Claude Rajotte

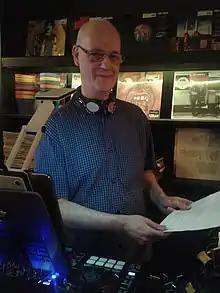
Rajotte in 2017

Claude Rajotte (born July 3, 1955) is a well-known Canadian DJ/VJ/music critic from Montreal, Quebec.